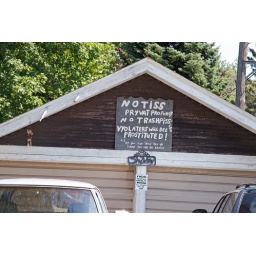
This sign is just one road over from the Bay Port Inn